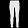
Label: Trouser